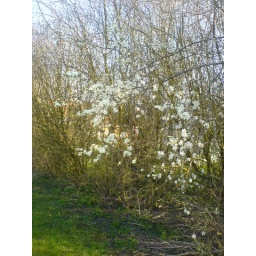
This tree is standing by the house of my mother's neighbour